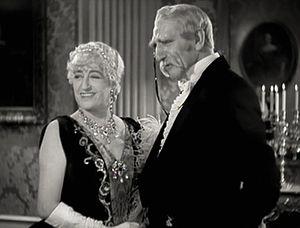
Constance Collier est une actrice anglaise, également auteure et metteuse en scène de théâtre, née 'Laura Constance Hardie à Windsor le 22 janvier 1878 et morte à Manhattan le 21 mai 1955.
Le Petit Lord Fauntleroy est un film américain réalisé par John Cromwell, sorti en 1936.